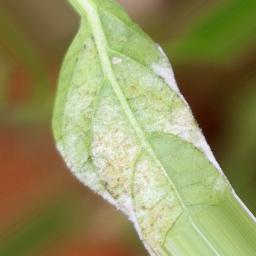
Label: powdery mildew